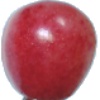
Label: cherry_rainier